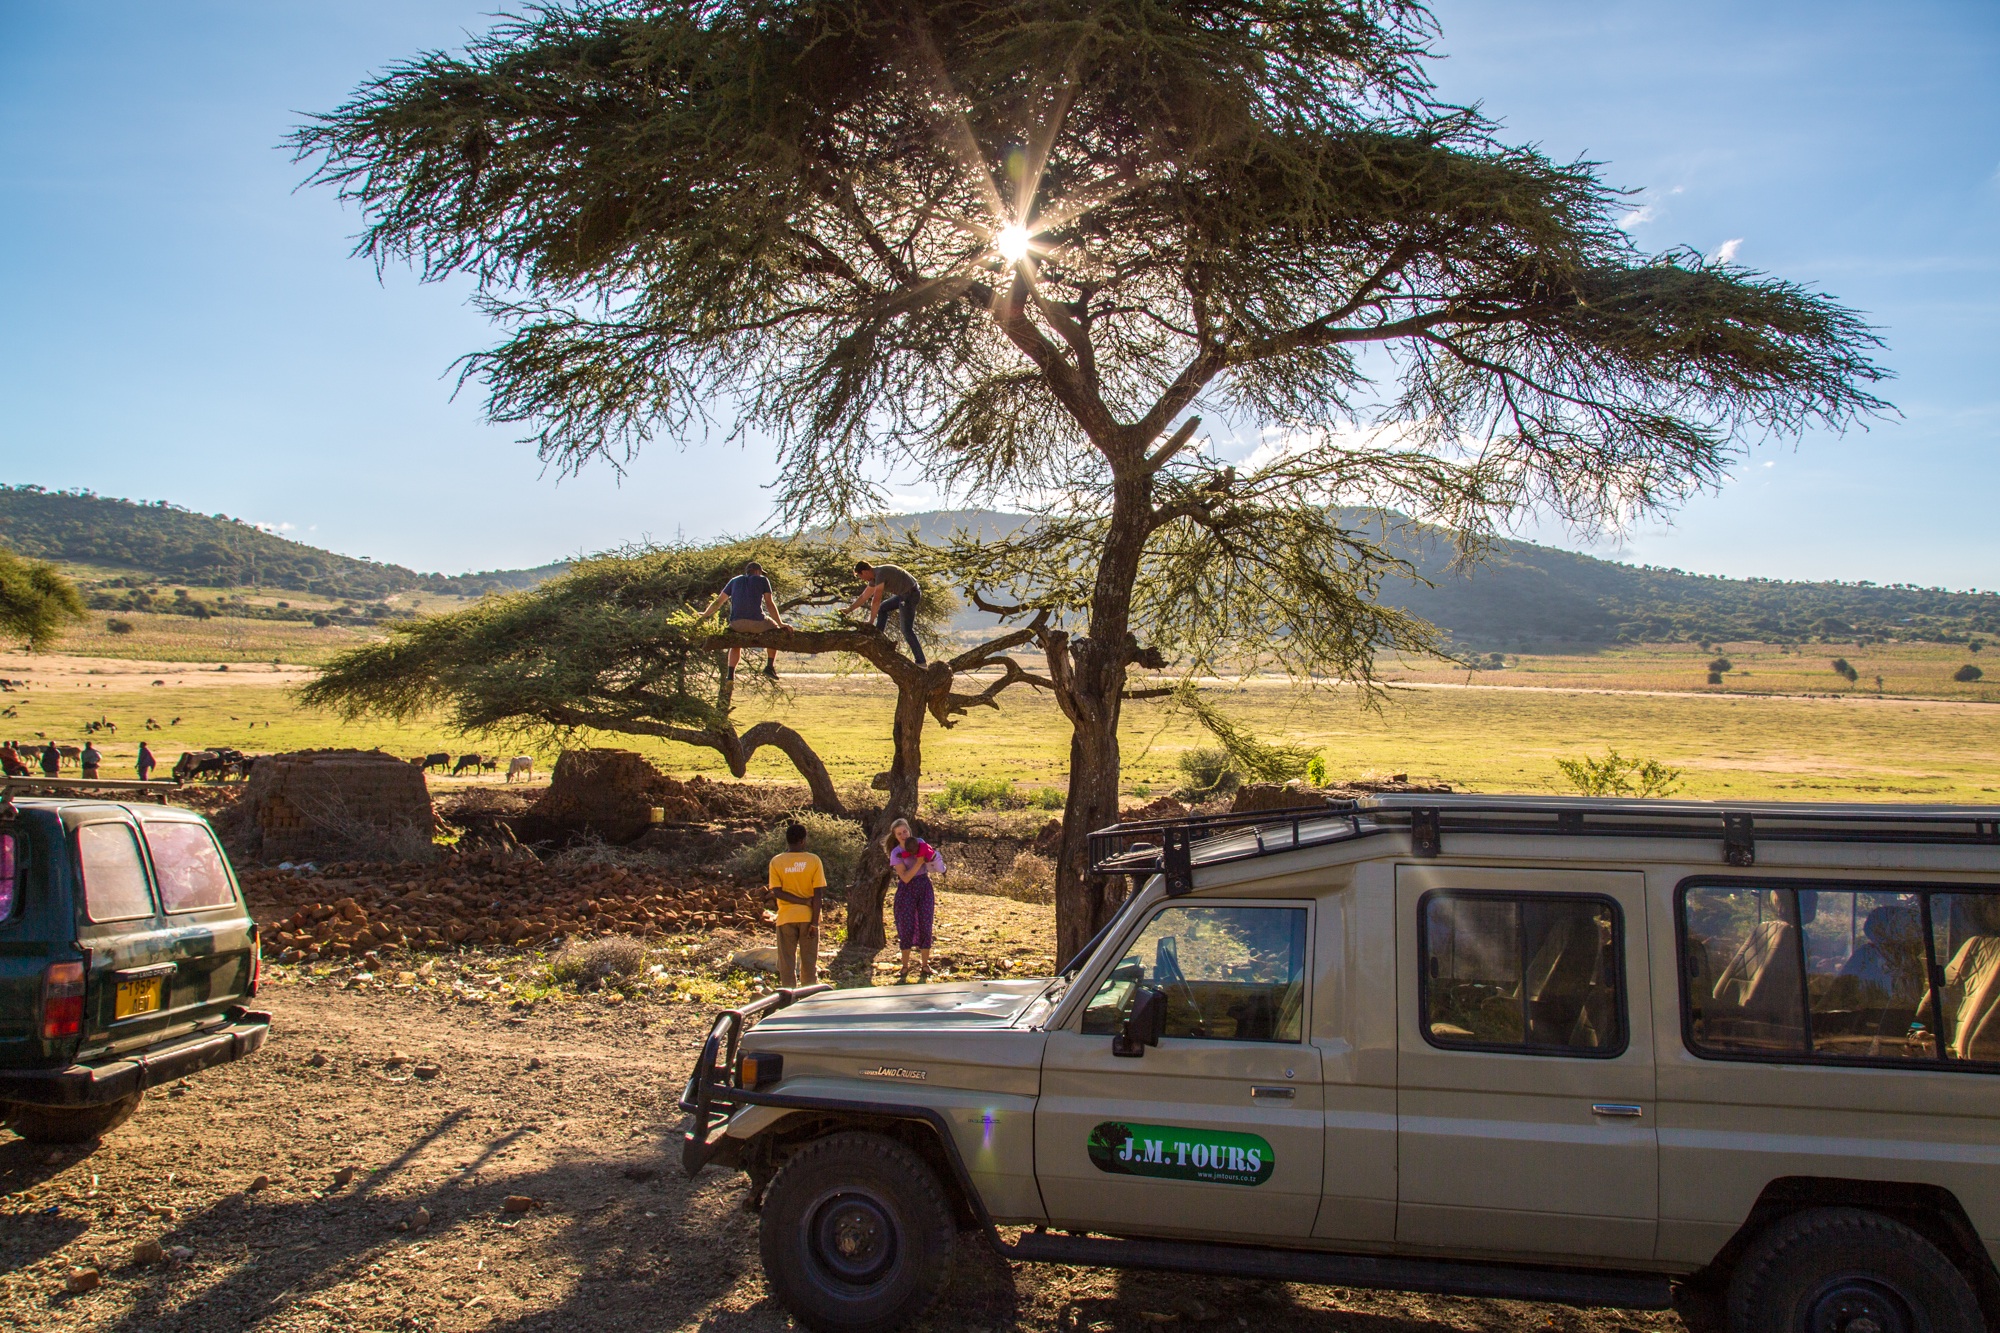
landscape, tree, car, adventure, jeep, vehicle, road trip, safari, sport utility vehicle, automobile make, off roading